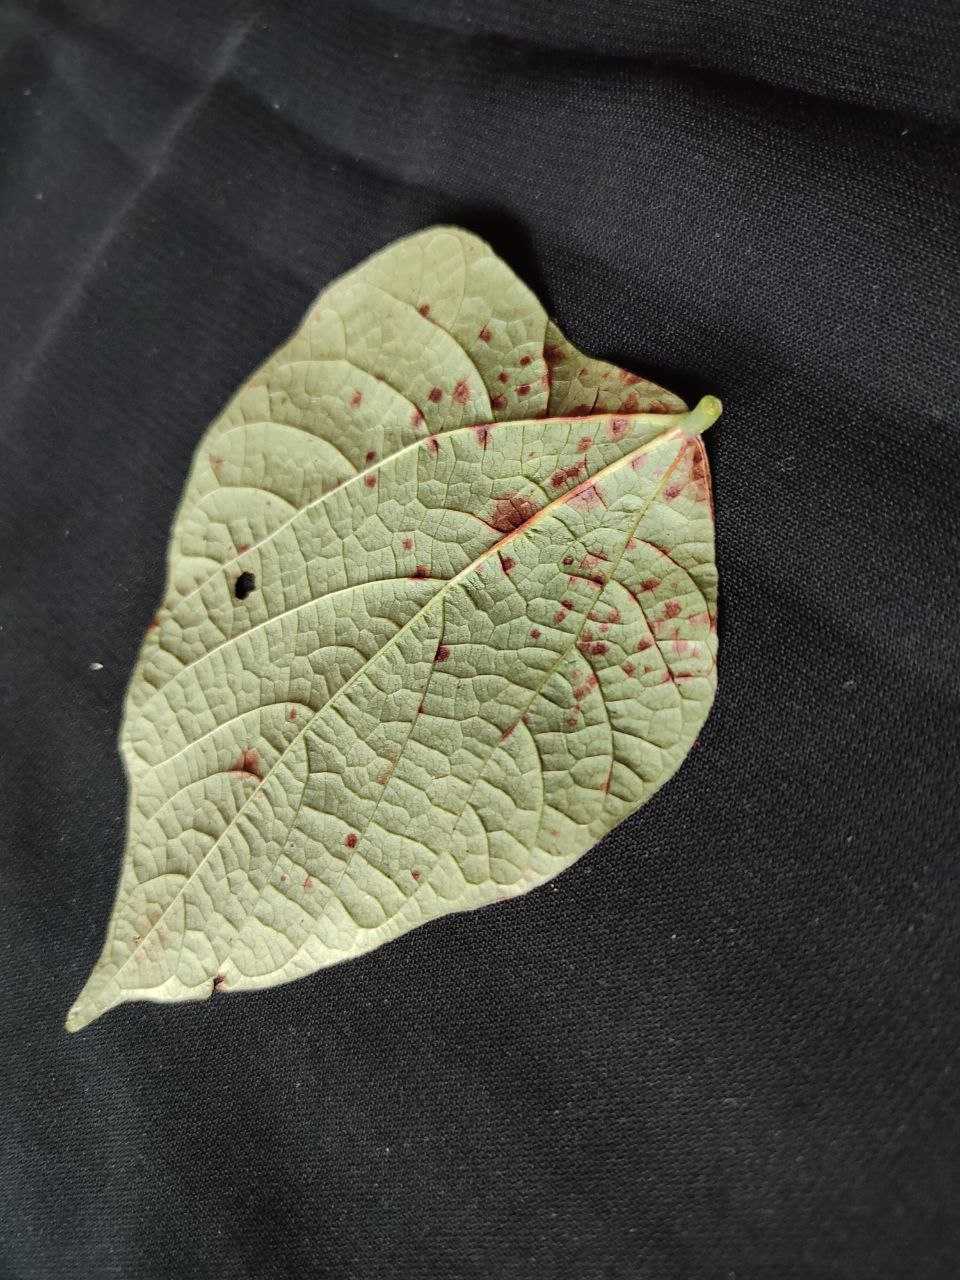
Crop: bean
Leaf condition: Rust